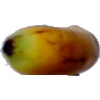
Label: banana_lady_finger